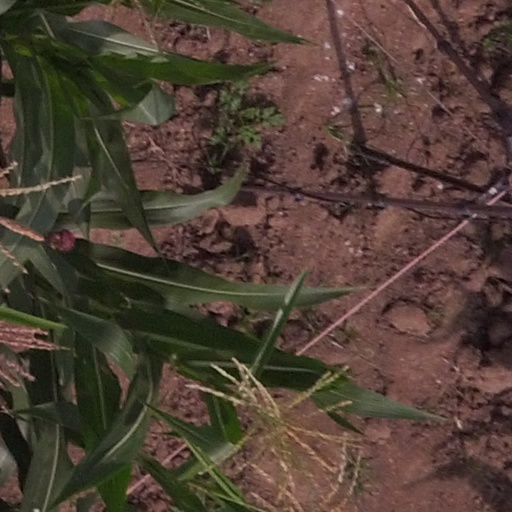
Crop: maize; corn